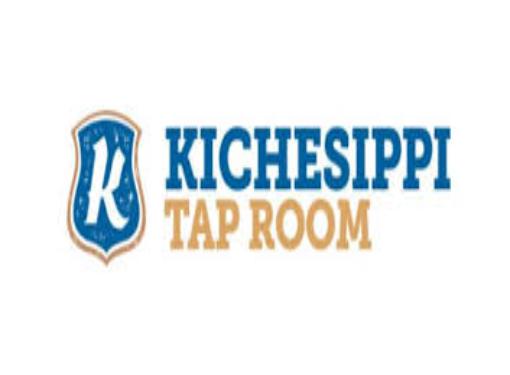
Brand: kichesippi-2
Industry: Food